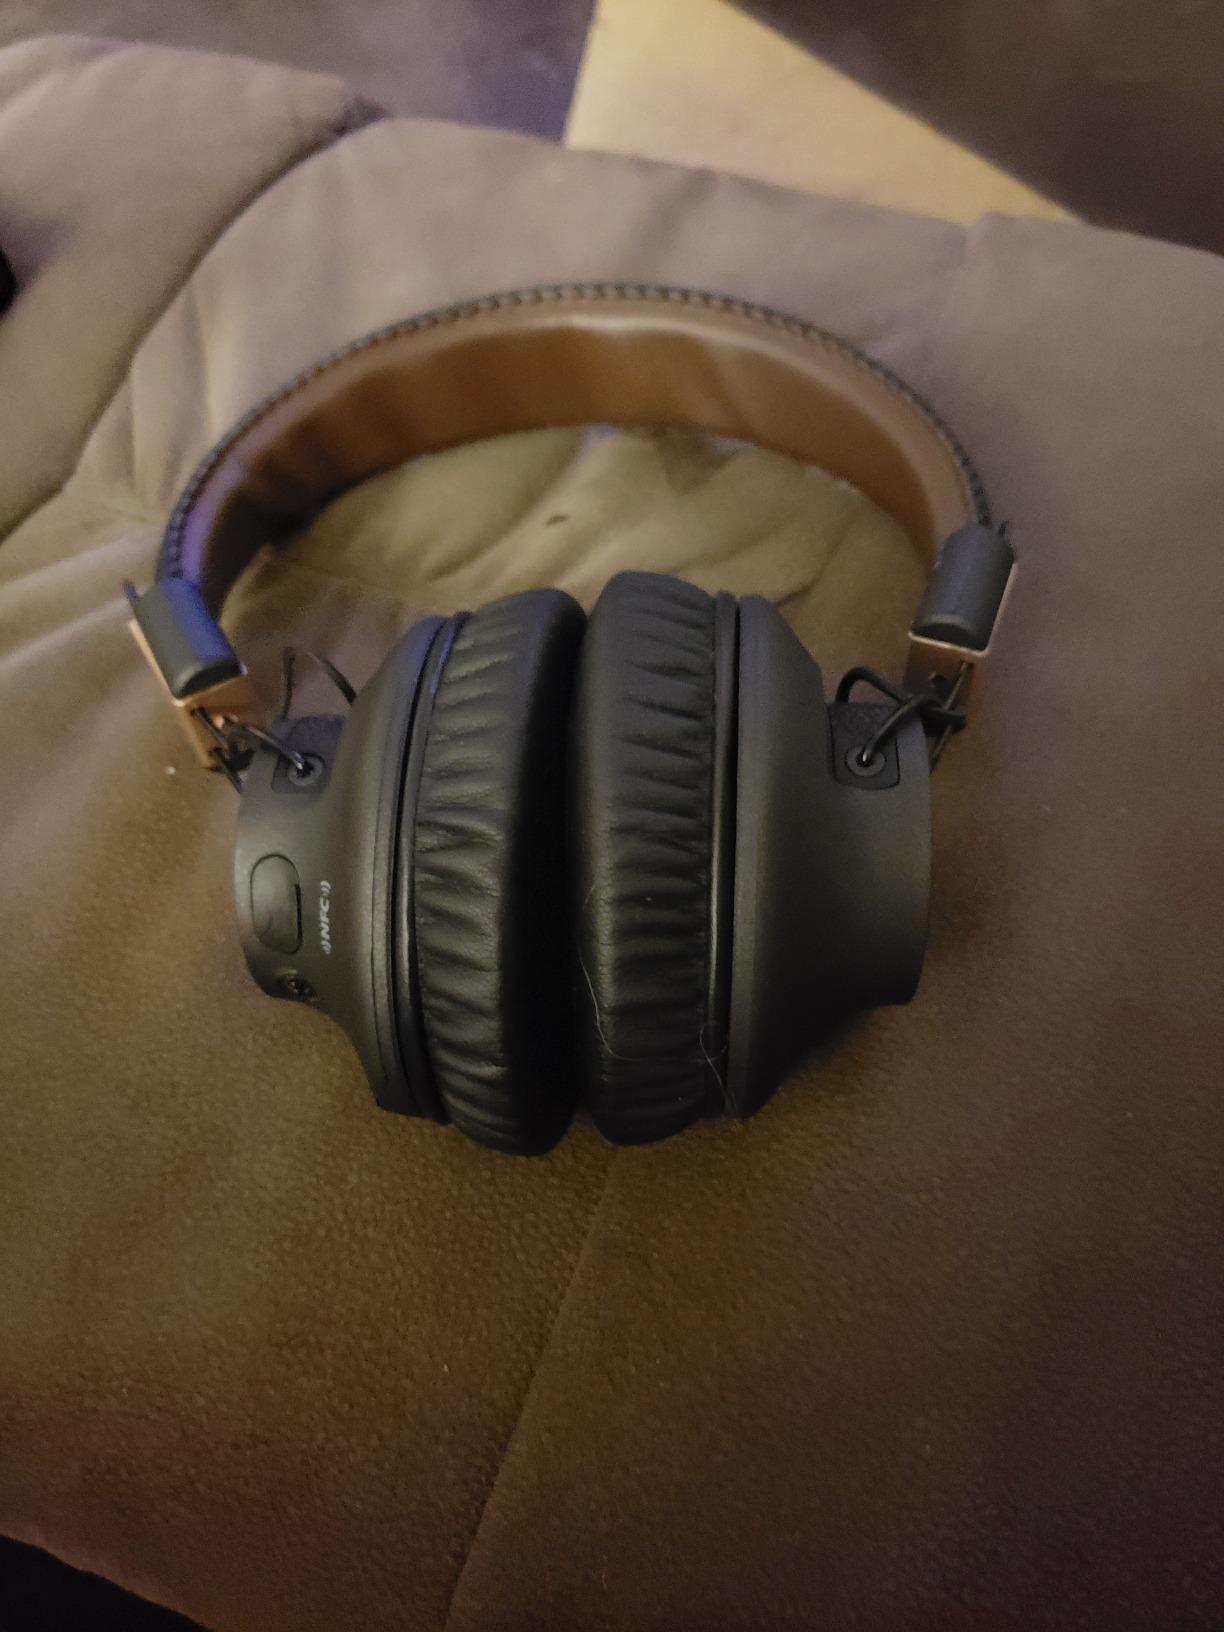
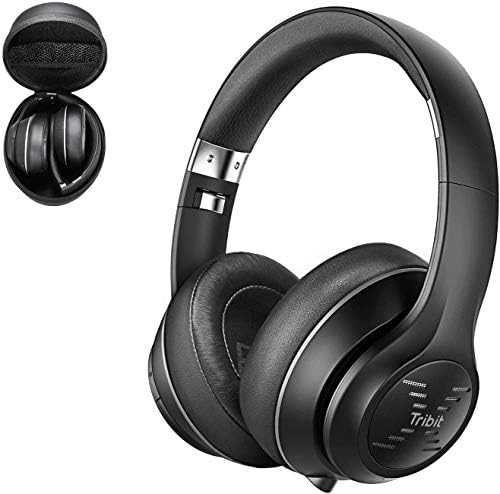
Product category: headphones
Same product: no